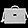
Label: Bag